Drew Fortier

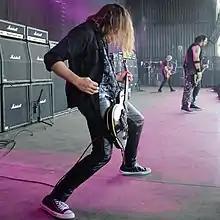
Fortier performing in 2017

After completing and screening "" in April 2015, Fortier would go on to join the film's subject, Bang Tango, as their second guitarist making his live debut with the band at the 2015 edition of the M3 Festival in Maryland. The decision to bring Fortier into the band was at the suggestion of Rowan Robertson who, as Bang Tango's lead guitarist, felt the band should be represented as having two guitarists to properly perform the material which was originally written and recorded with two guitarists.